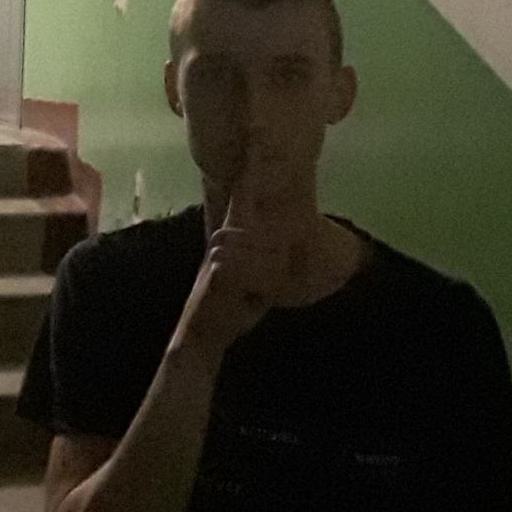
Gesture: mute